The Care of Time

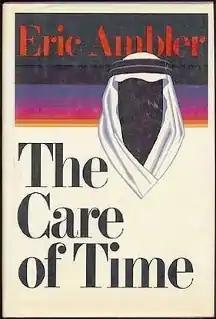
First edition(publ. Farrar Straus Giroux)

The Care of Time (1981) is the last novel by British spy fiction writer Eric Ambler.